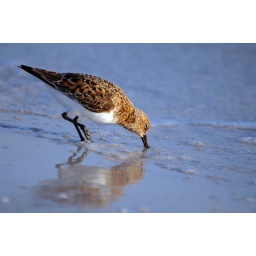
I found this little bird running around in the surf in Sarasota.